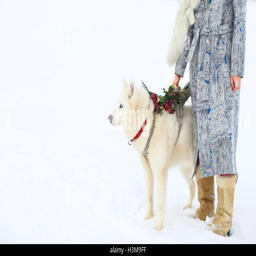
young girl with dog on snow in the winter